Empire and Communications

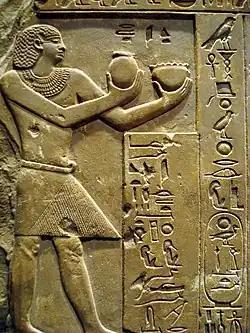
A funerary stele from ancient Egypt's Middle Kingdom. Innis believed that hieroglyphics engraved in stone originally perpetuated the divine power of Egyptian kings.

Innis begins, as other historians do, with the crucial importance of the Nile as a formative influence on Egyptian civilization. The river provided the water and fertile land needed for agricultural production in a desert region. Innis writes that the Nile therefore, "acted as a principle of order and centralization, necessitated collective work, created solidarity, imposed organizations on the people, and cemented them in a society." This observation is reminiscent of Innis's earlier work on the economic influence of waterways and other geographical features in his book, "The Fur Trade in Canada", first published in 1930. However, in "Empire and Communications", Innis extends his economic analysis to explore the influence of the Nile on religion, associating the river with the sun god Ra, creator of the universe. In a series of intellectual leaps, Innis asserts that Ra's power was vested in an absolute monarch whose political authority was reinforced by specialized astronomical knowledge. Such knowledge was used to produce the calendar which could predict the Nile's yearly floods.